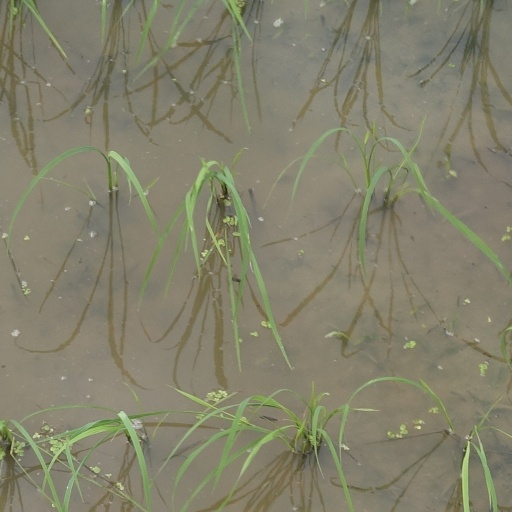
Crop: rice